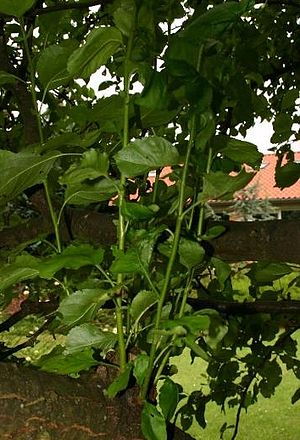
Vanris
Efter en lidt voldsom vinterbeskæring, sætter æbletræet en hel kost af vanris.
Vanris på et æbletræ
"Ordet vanris er sammensat af forstavelsen van- og ordet ris. Van- har benægtende eller nedsættende betydning, og derfor betyder vanris: ""forkerte skud"". Ordet betegner skud, som er ""forkerte"", dvs. som bliver dannet på stammer eller grene, hvor det er uønsket for dyrkningen af træet eller busken. Man ser af og til stavemåden vandris, men den er misledende og får en til at tro, at skuddet har noget med vand at gøre, hvad der er helt fejlagtigt.